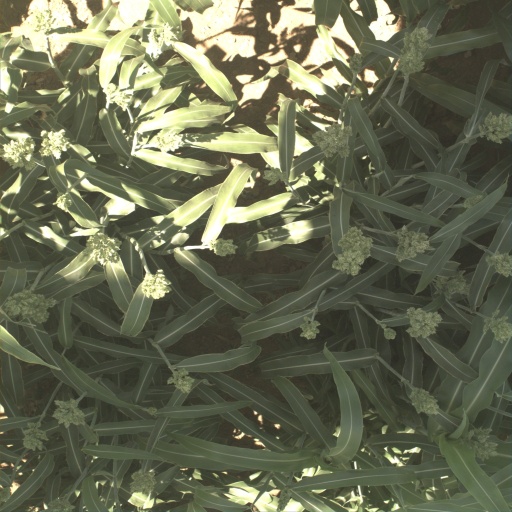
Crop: sorghum